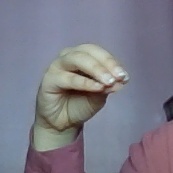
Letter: ha